Red Line (Delhi Metro)

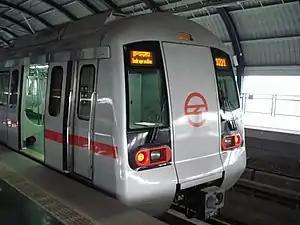
Red Line

The Red Line (Line 1) is a rapid transit metro line of the Delhi Metro in Delhi, India. It is mostly an elevated line and has 29 stations that runs from Rithala to Shaheed Sthal with a total distance of . The Tis Hazari – Shahdara section of this line was the first stretch of the Delhi Metro that was constructed and commissioned. The line connects the areas of Ghaziabad in Uttar Pradesh and the districts of Shahdara, Central Delhi and North West Delhi in Delhi.